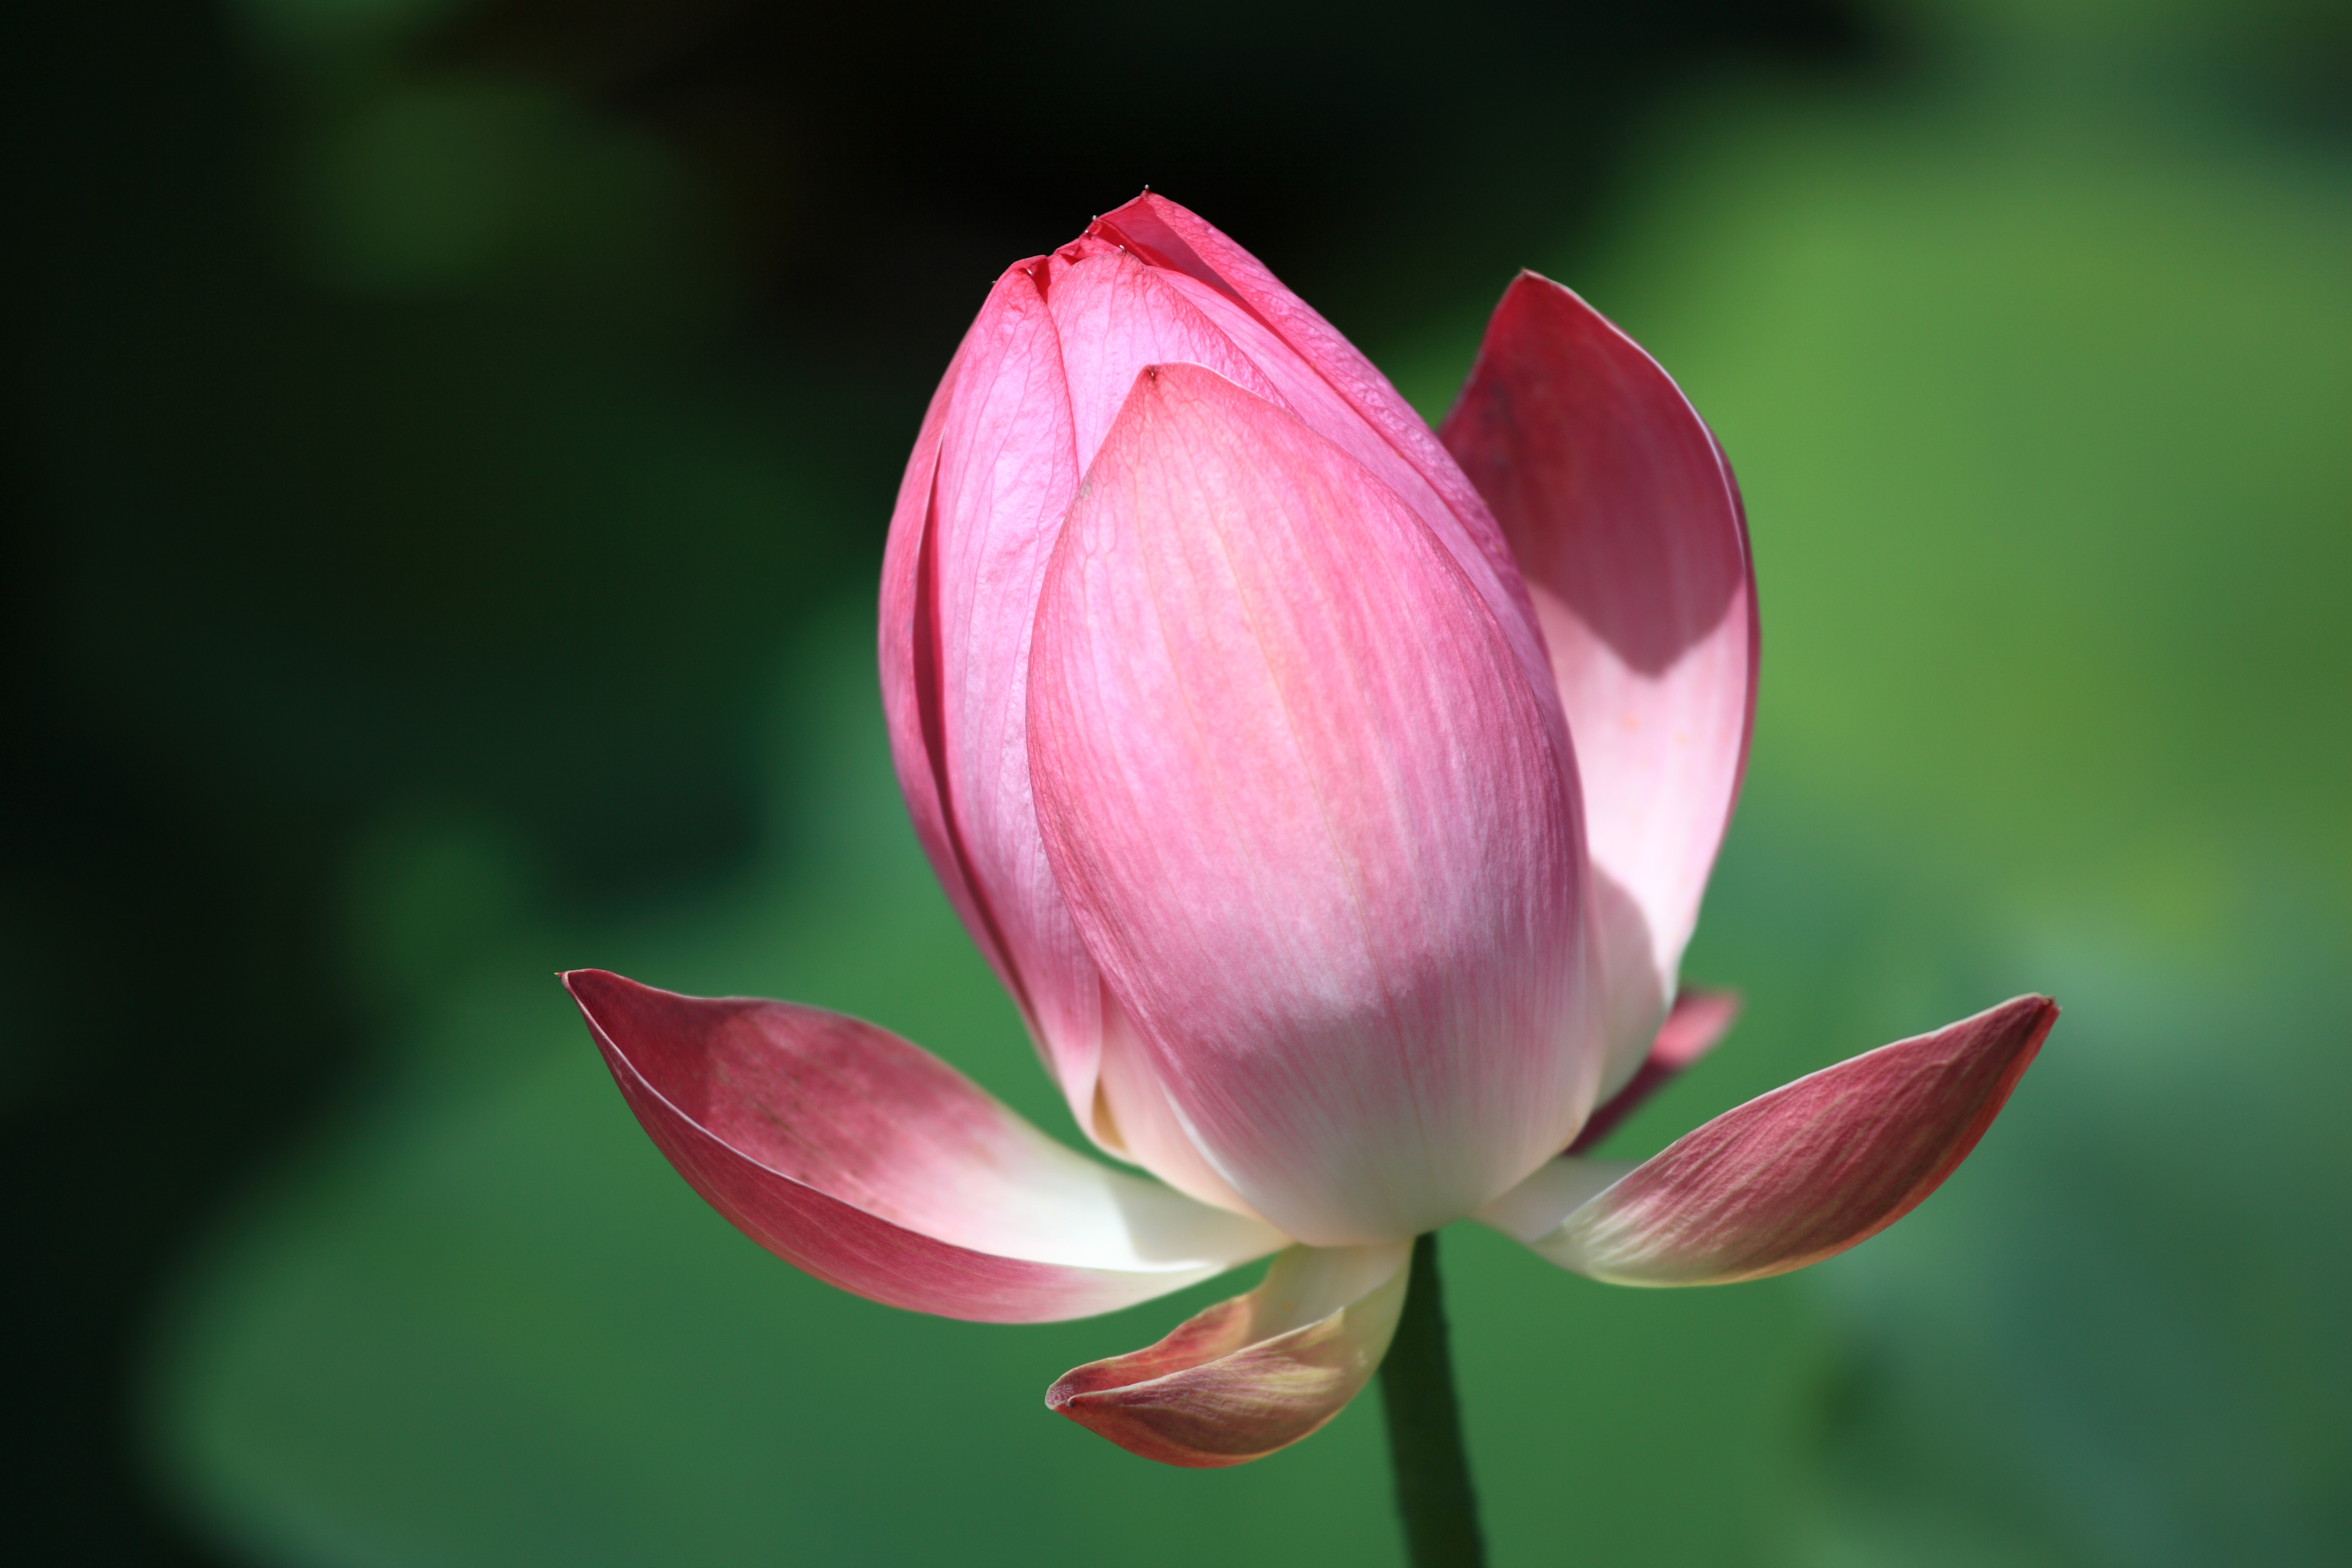
blossom, plant, flower, petal, high, botany, pink, sacred lotus, aquatic plant, flora, close up, lotus, 5d, hires, bud, markii, hi, res, resolution, macro photography, flowering plant, plant stem, land plant, lotus family, proteales